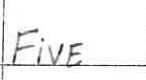
Label: five